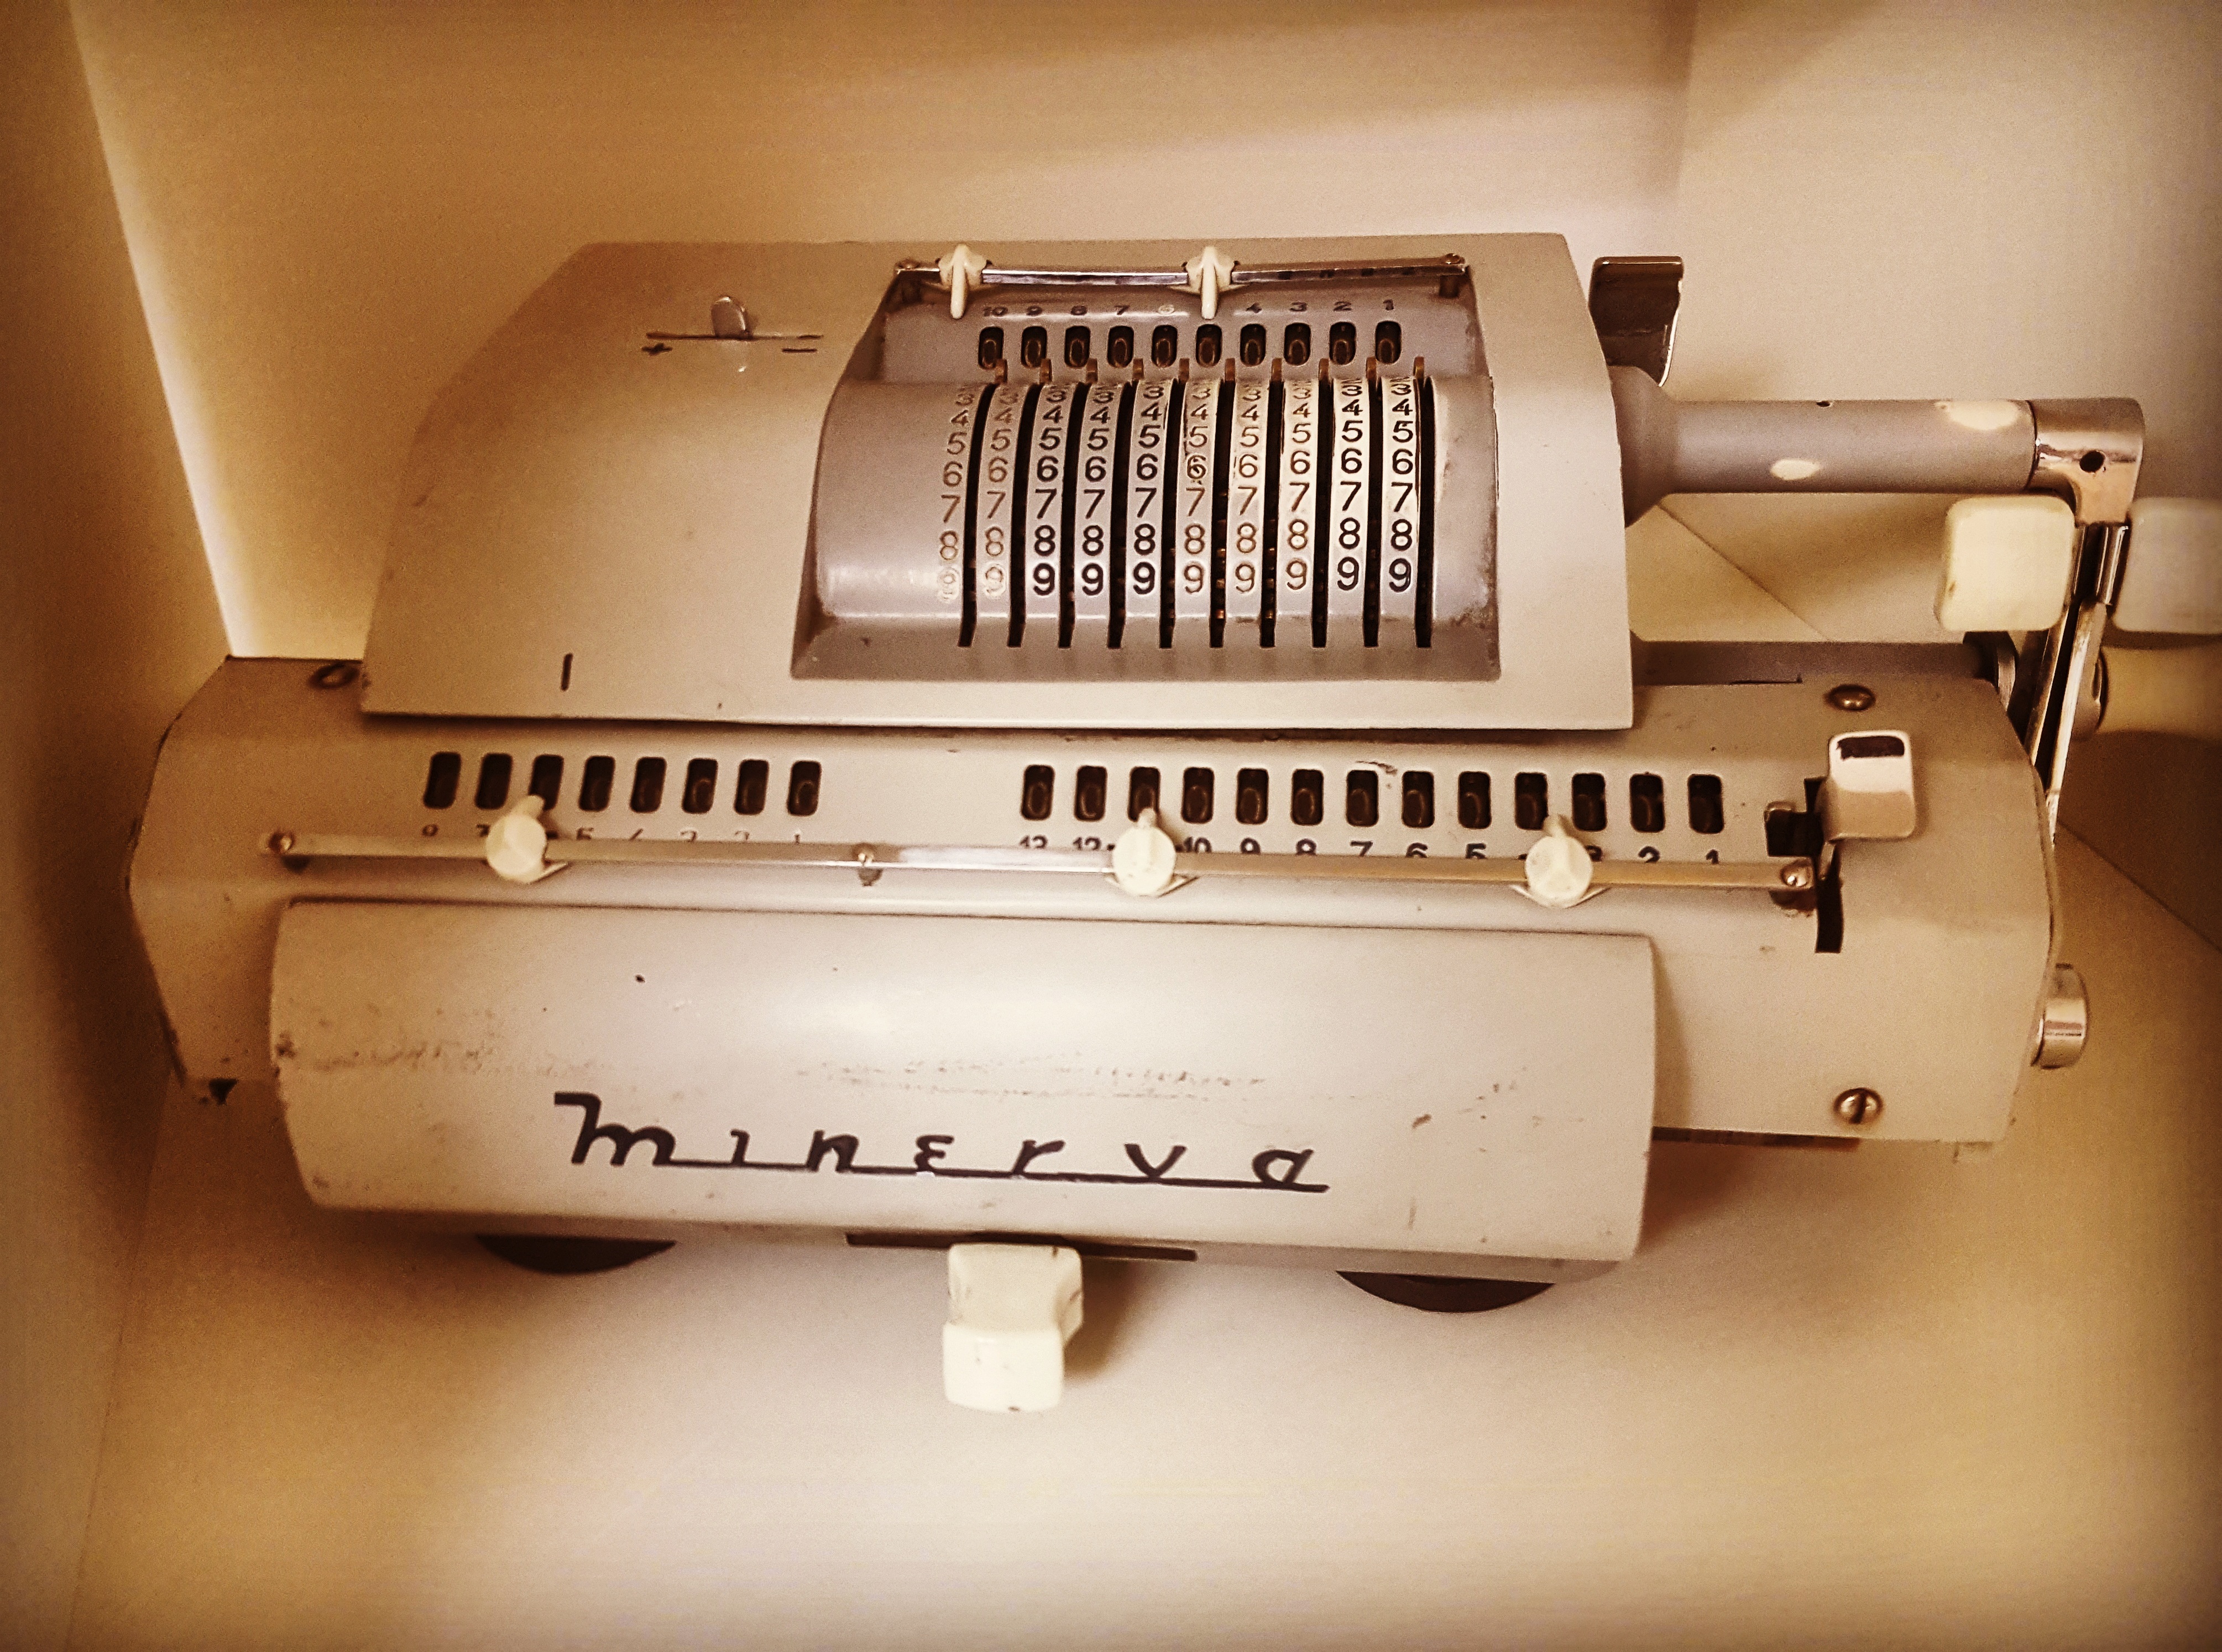
technology, vintage, old, machine, radio, product, electronics, calculator